Wedding reception

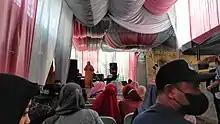
A typical wedding ceremony in Indonesia, complete with an orchestra on a stage, 2022. The audience is allowed to request a song to be sung by the orchestra, or they can come up to the stage and sing the song they want.

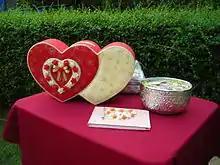
Gifts of money may be placed in a special box at the sign-in table.

If there is dancing, the newly married couple typically open the dancing with their first dance. When waltzing was popular, it was sometimes called a "bridal waltz" to a love song, although other dance styles are more commonly used now. The bride and groom might decide to choose a choreographed dance routine or other forms of dancing, like club, disco or hip hop.